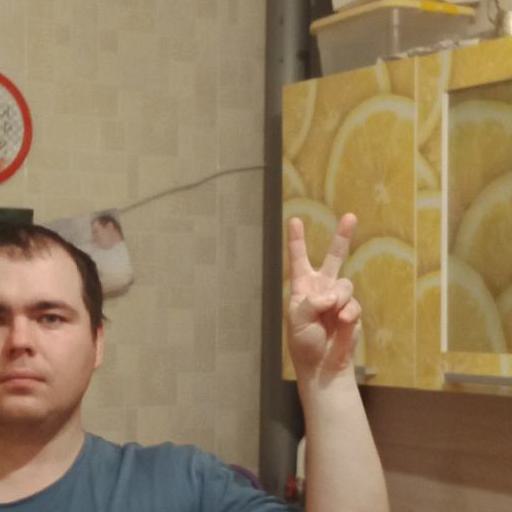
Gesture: peace